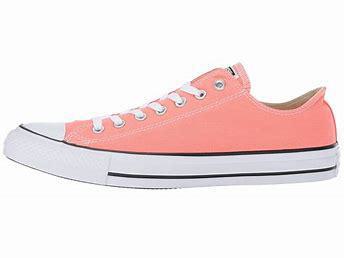
Brand: Converse
Model: Chuck Taylor All Star Ox